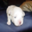
Label: dog